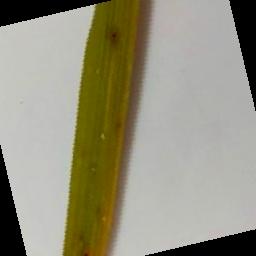
Label: Rice___Brown_Spot